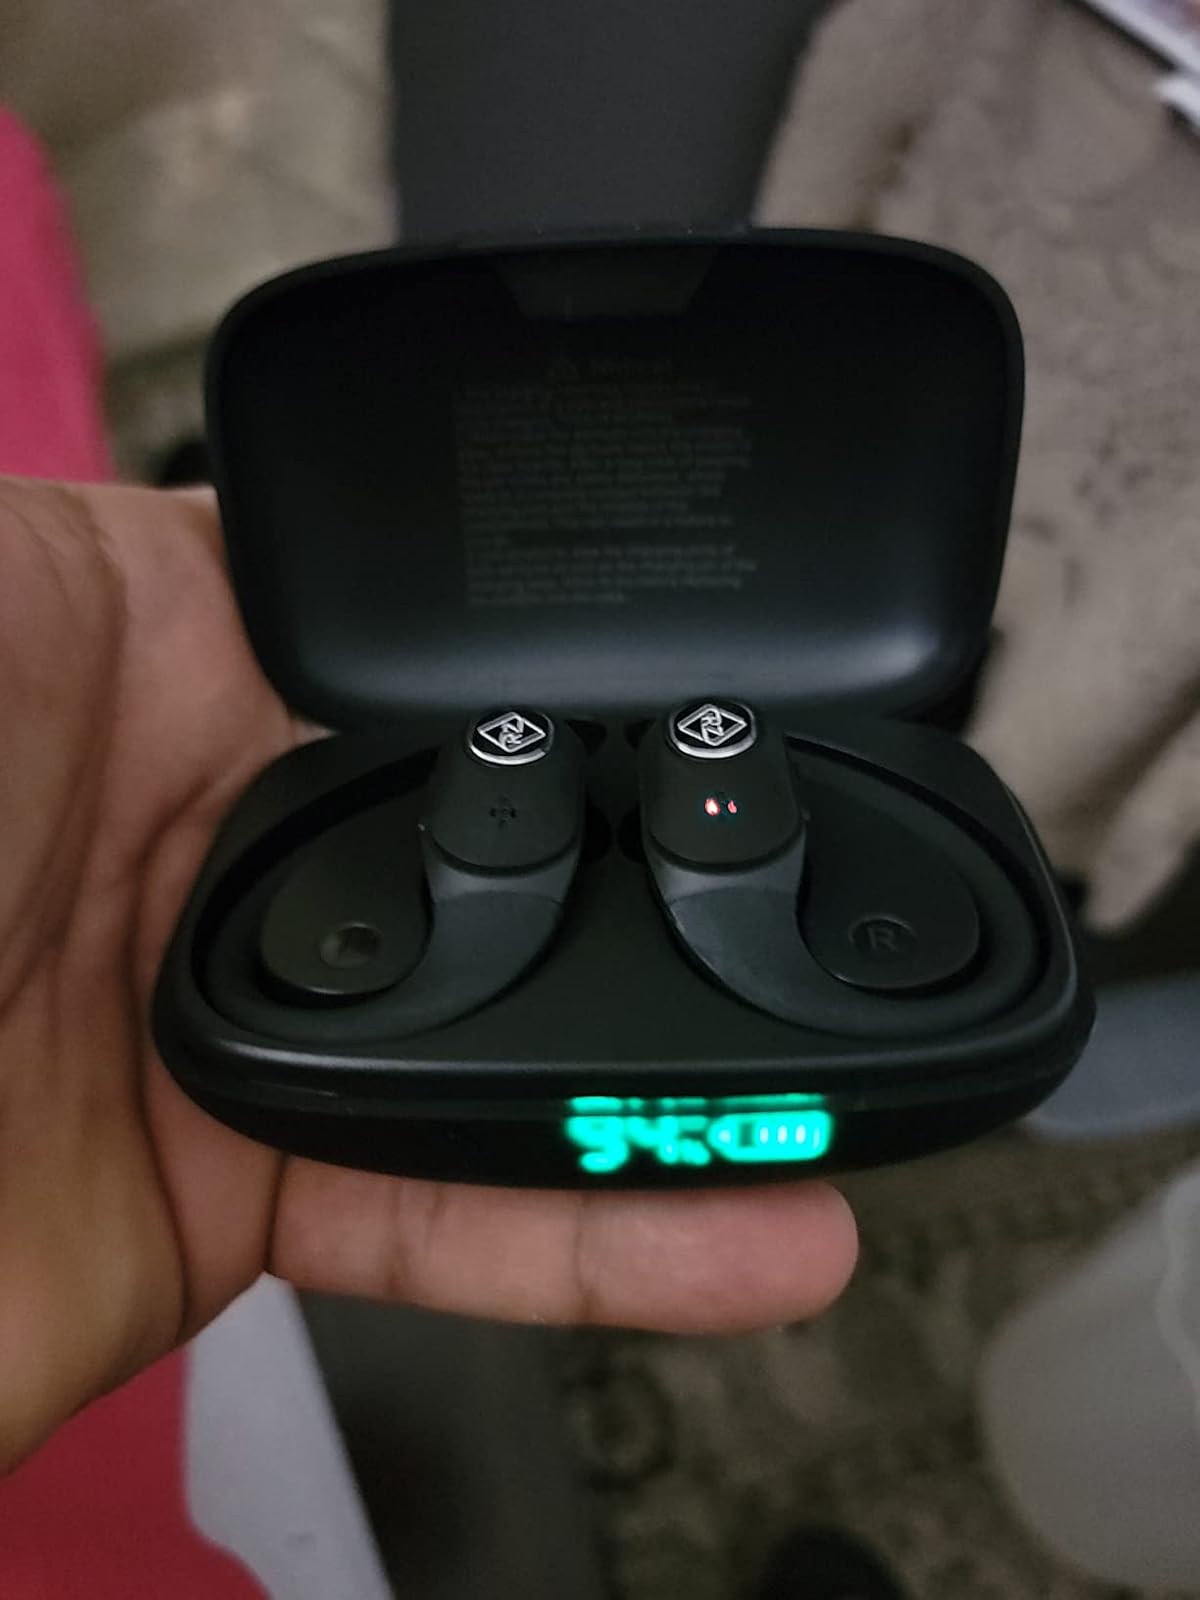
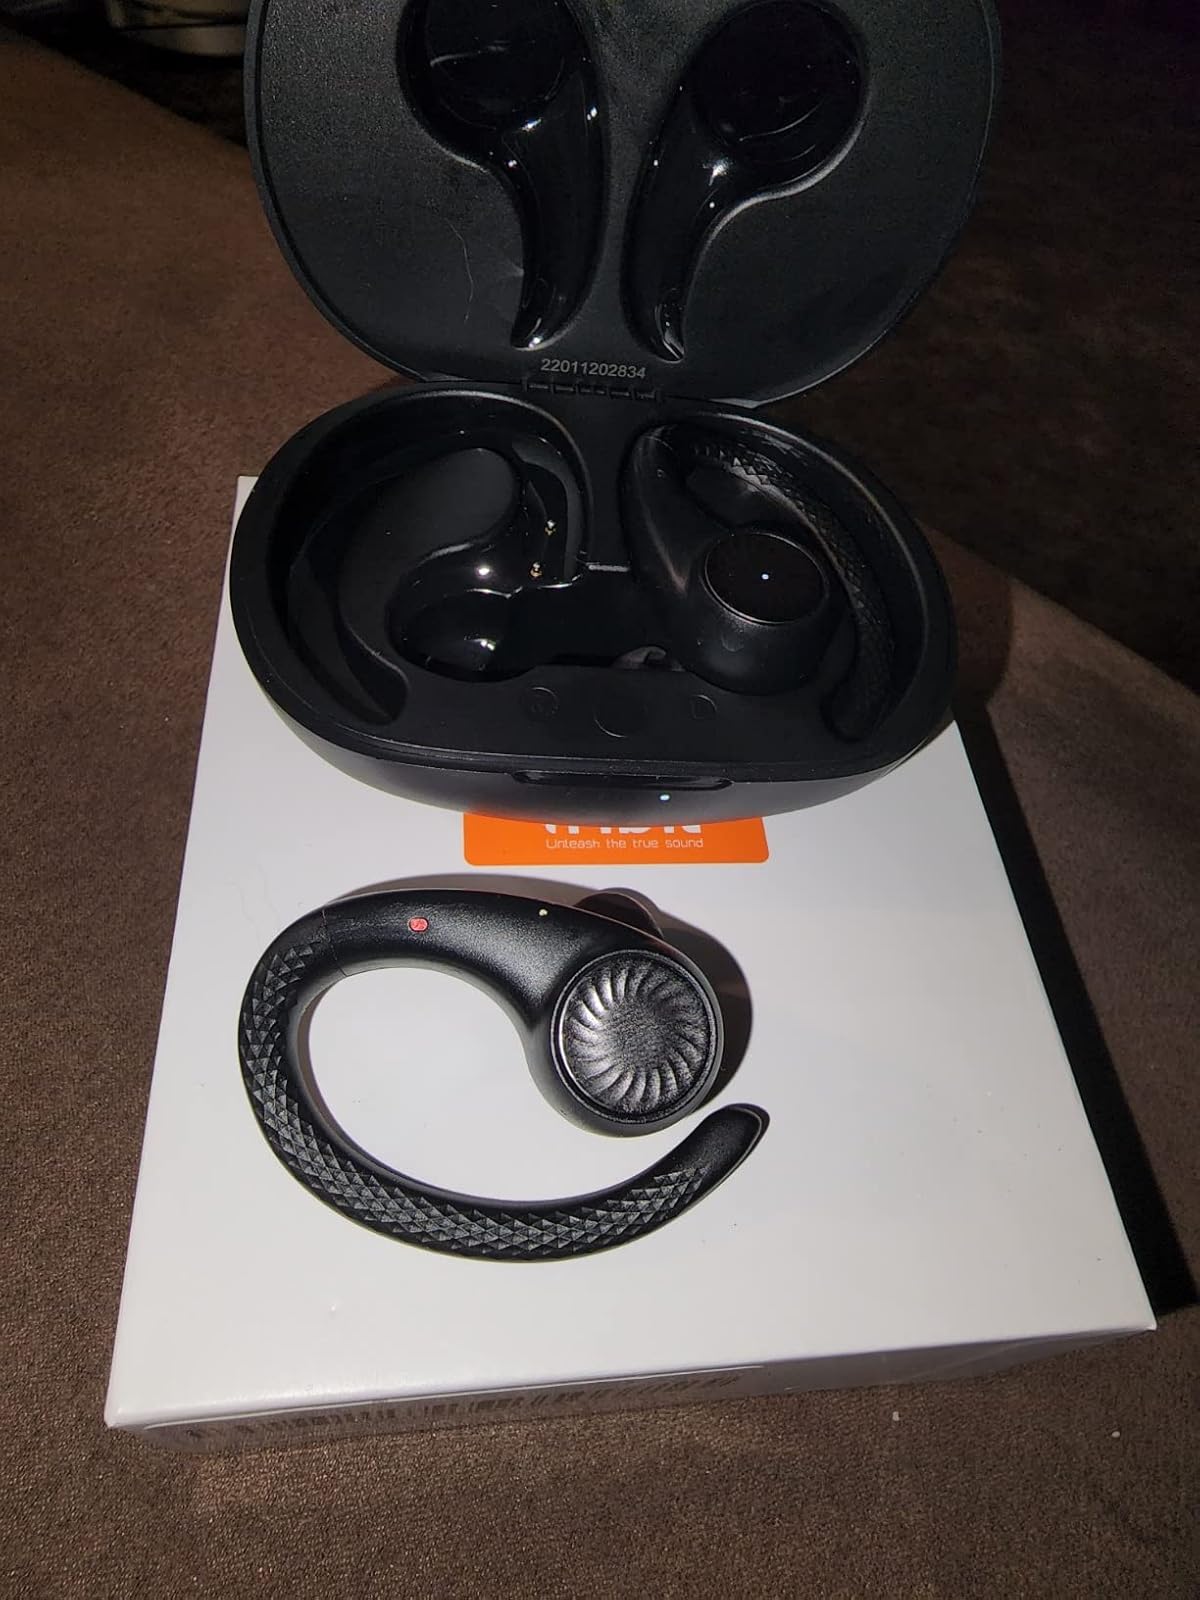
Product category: earbuds
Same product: no